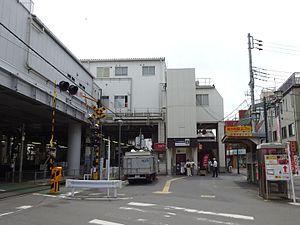
La gare de Keisei Takasago est une gare ferroviaire située dans l'arrondissement de Katsushika à Tokyo au Japon. Cette gare est exploitée par les compagnies Keisei et Hokuso-Railway.